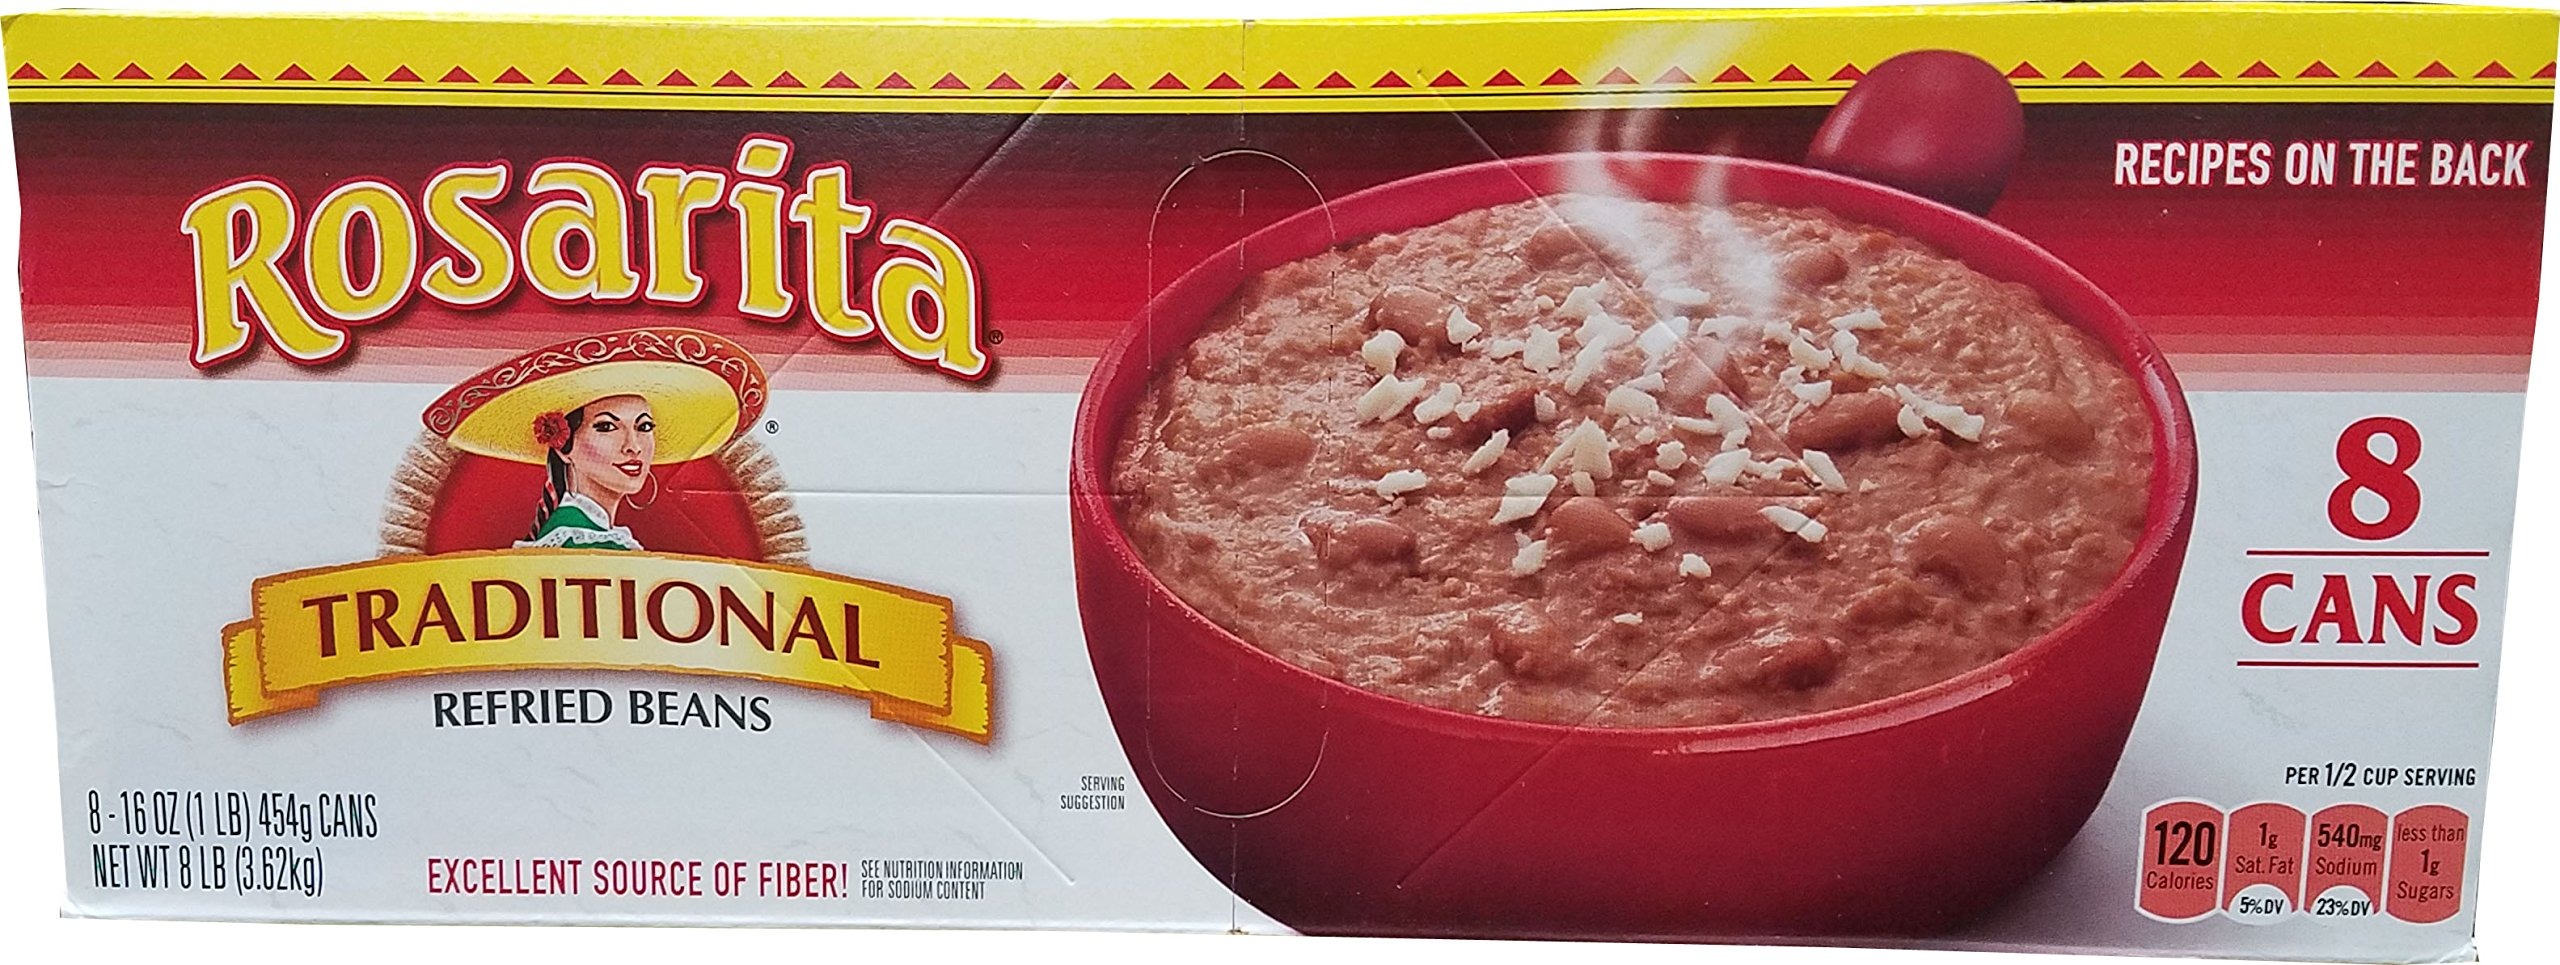
Item Name: Rosarita Traditional Refried Beans, 16 Ounce (Pack of 8)
Bullet Point 1: Product Type:Legume
Bullet Point 2: Item Package Dimensions:15.494 cm L X 30.48 cm W X 11.938 cm H
Bullet Point 3: Item Package Weight:9.25 lbs
Bullet Point 4: Country Of Origin: United States
Value: 128.0
Unit: Ounce

Price: 5.455